Empidoidea

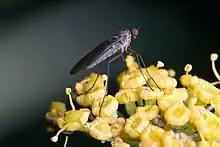

The most familiar families in the group are the Empididae and Dolichopodidae, both of which occur worldwide and contain thousands of species. The smaller families were formerly included in the Empididae, but have since been accorded family status. The monophyly of most of these groups have since been confirmed by subsequent studies. The Brachystomatinae and Microphorinae are sometimes elevated to full family status, too, but this would apparently make the Empididae and Dolichopodidae paraphyletic and thus they are retained as subfamilies here. Atelestidae forming the sister group to the rest of Empidoidea is a unanimous result in all studies that have utilized molecular data.